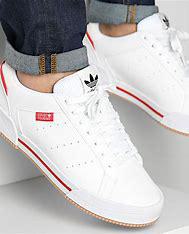
Brand: Adidas
Model: Court Tourino